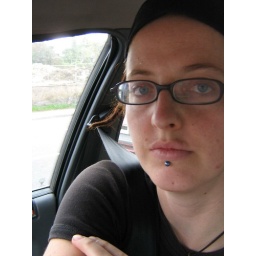
random pic - me in car at red light